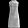
Label: Dress